Liaodong Peninsula

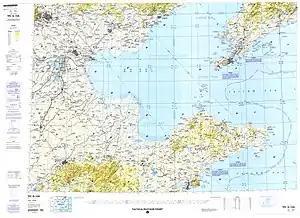
Map including the Liaodong Peninsula

The Liaodong Peninsula lies on the northern shore of the Yellow Sea, dividing the Liaodong Bay (the largest of the three bays of the Bohai Sea) to its west from the Korea Bay to its east. It forms the southern part of a mountain belt that continues northward in the Changbai Mountains. The part of the mountain range on the peninsula is known as the Qianshan Mountains, named after Qian Mountain in Anshan, which includes Dahei Mountain in Dalian.